Caravan (Juan Tizol and Duke Ellington song)

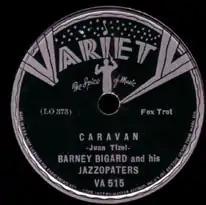
"Caravan" on Variety

"Caravan" is an American jazz standard by Juan Tizol and Duke Ellington, first performed by Ellington in 1936. Irving Mills wrote lyrics, but they are rarely sung. The song has regained popularity since being featured prominently in the 2014 film "Whiplash". The Brazilian electronica artist Amon Tobin paid homage to 'Caravan' on his 1998 album, 'Permutation,' as the song 'Nightlife,' which became one of his best received songs.